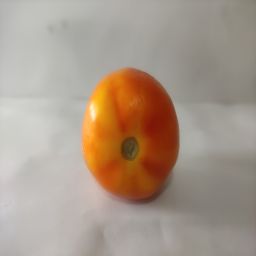
Crop: Tomato
Quality: Ripe